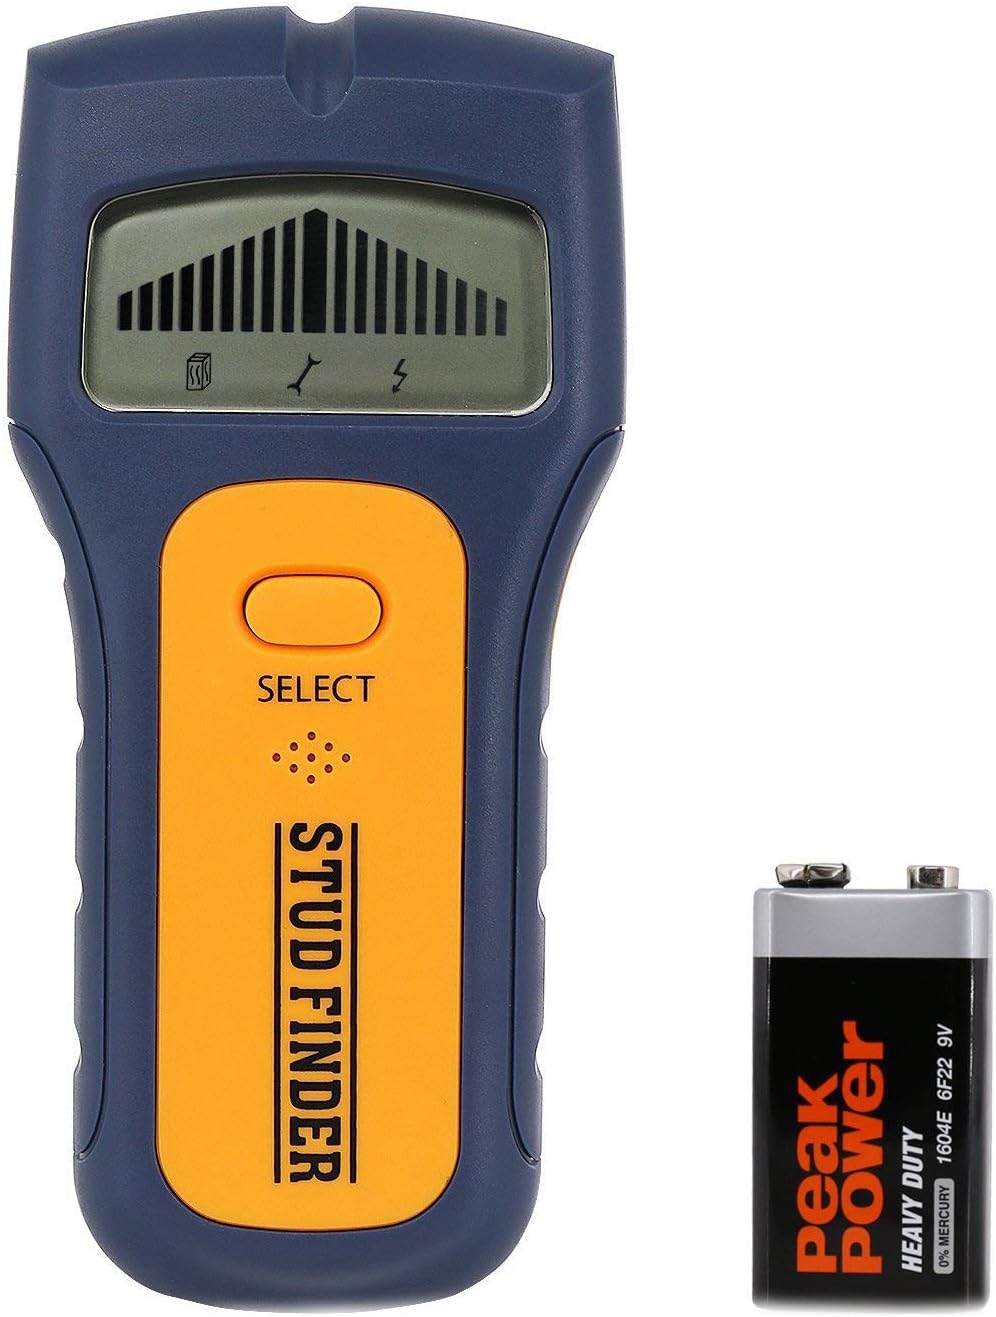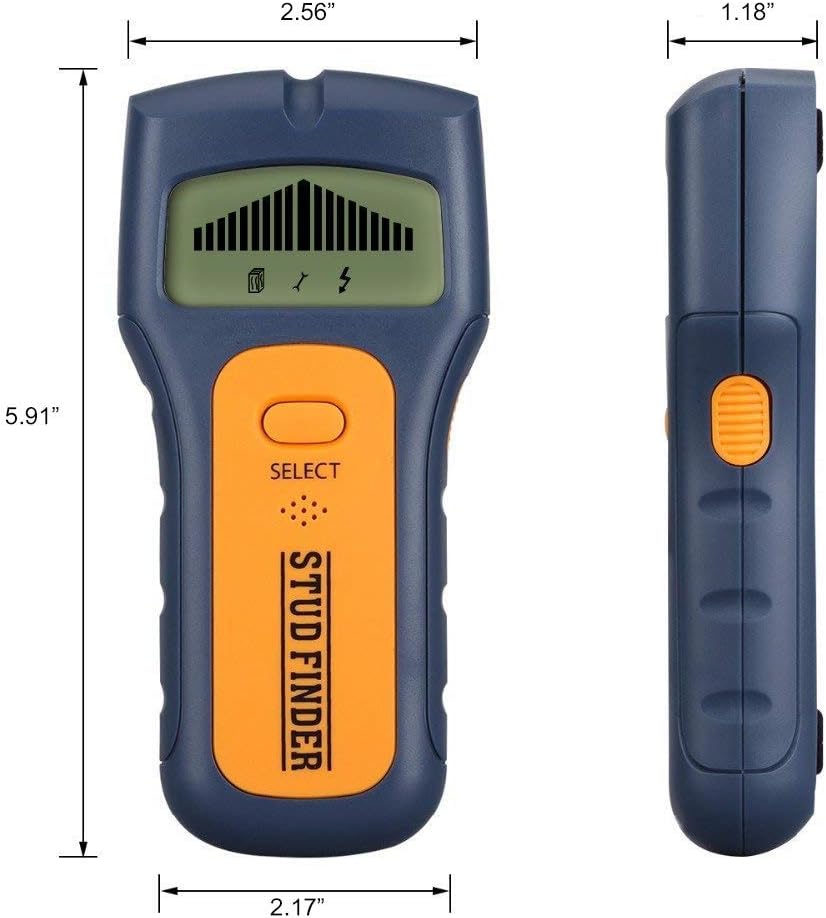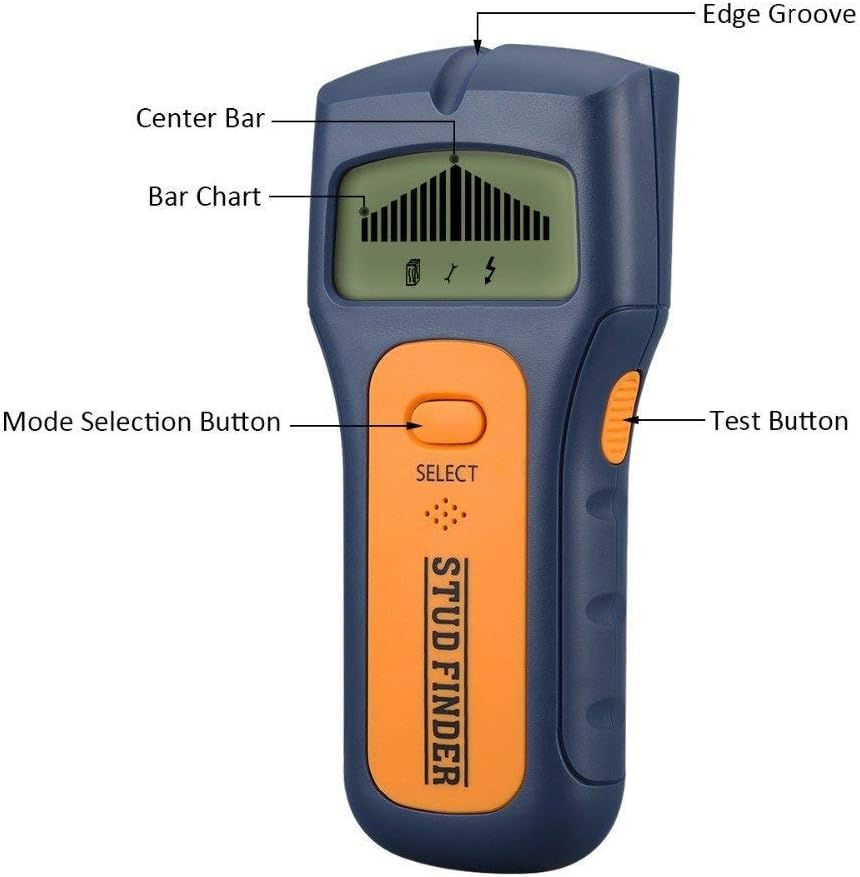
Lyhope Stud Finder, Multifunction Edge-Finding Wall Scanner & Sensor for Wood Metal Detector/Wall Studs/AC Wire - Battery Included
Category: Tools & Home Improvement
Specifications: Shell Material: ABS Battery power: 6F 22 9V battery Battery Life: 1 year with normal use Stud detecting depth: wood 30*30mm: ≤18mm Metal detecting depth: iron pipt Φ25mm: ≤30mm AC live wire detecting depth: AC 90 ~ 250V ≤50mm Operating temperature & humidity: -7℃ ~ -40℃, <75% Storage temperature & humidity: -20℃~ 50℃, <85% Size: 155 *28 *75 mm / 6.25in * 1.92 in * 2.95in Weight: 203g(including battery) / 7 ounces Function description ● 3 -in-1 function selection, find wood stud / metal objects / live wiring ● Simulation Bar indicate stud edges ● Front pointer for easy marking of stud edges ● Sound signal reminder ● Hand grips for ergonomic comfort ● Low battery indication Kindly Notice: 1. The measuring range for alternating current is 85-240 volt , sometimes the alternating current will influenced by environment , humidity or others which will also influence the measuring accuracy. 2. If you know that there are lines in a particularly location, but you can not find them with the sensor in "AC" mode, then use "METAL" mode. Electrical lines may be shielded by metal cladding. Package Includes 1 X Stud Finder 1 X 6F 9V battery
Features: 3 -in-1 Detector: With automatic calibration for easy and precise detection, there are three modes to select (wood studs, metal objects (rebar, studs and steel/copper pipes) and live wiring). | Accurate Detection Technology: The stud finder can locate center of wood studs up to 3/4-Inch (19 mm) deep, metal studs up to 11/5-Inches (30 mm) deep, Wire Warning detection indicates the presence of live wire up to 2". | High Efficiency: The LCD screen of the detector is very easy to read, accurately displays what type of stud you are looking for, as well as its position and the battery status of the device. | Easy to Use: Only two buttons on the detector, first select the probe type, then just press and hold the side button and scan horizontally across the object surface. And it would auto power off without any operation after 60 seconds. | About Our Service: We would offer 30-day money back guarantee, if you have any question of the stud finder, please don't hesitate to contact us, we would reply you in 48 hours.